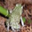
Label: frog